Jaime Harrison

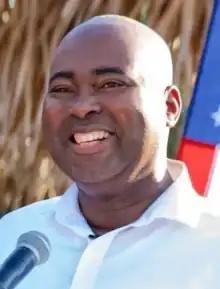
Harrison in 2019

Jaime Ricardo Harrison (born February 5, 1976) is an American lawyer and politician who served as the chair of the Democratic National Committee from 2021 to 2025. He was chair of the South Carolina Democratic Party from 2013 to 2017. Harrison ran against Senator Lindsey Graham in the 2020 United States Senate election in South Carolina; he was defeated by ten points.